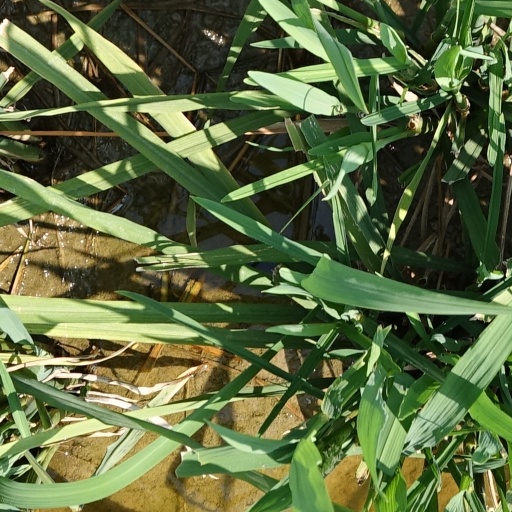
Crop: rice